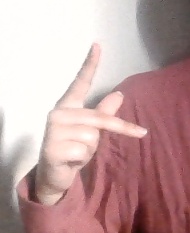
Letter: dha